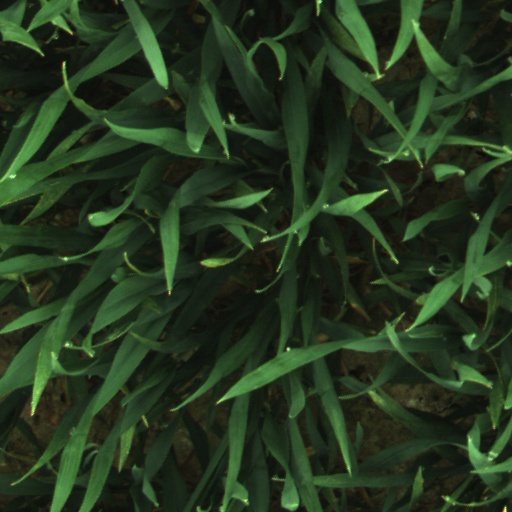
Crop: wheat